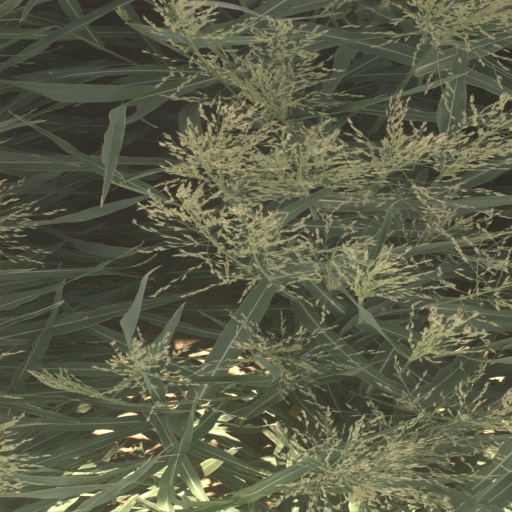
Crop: sorghum